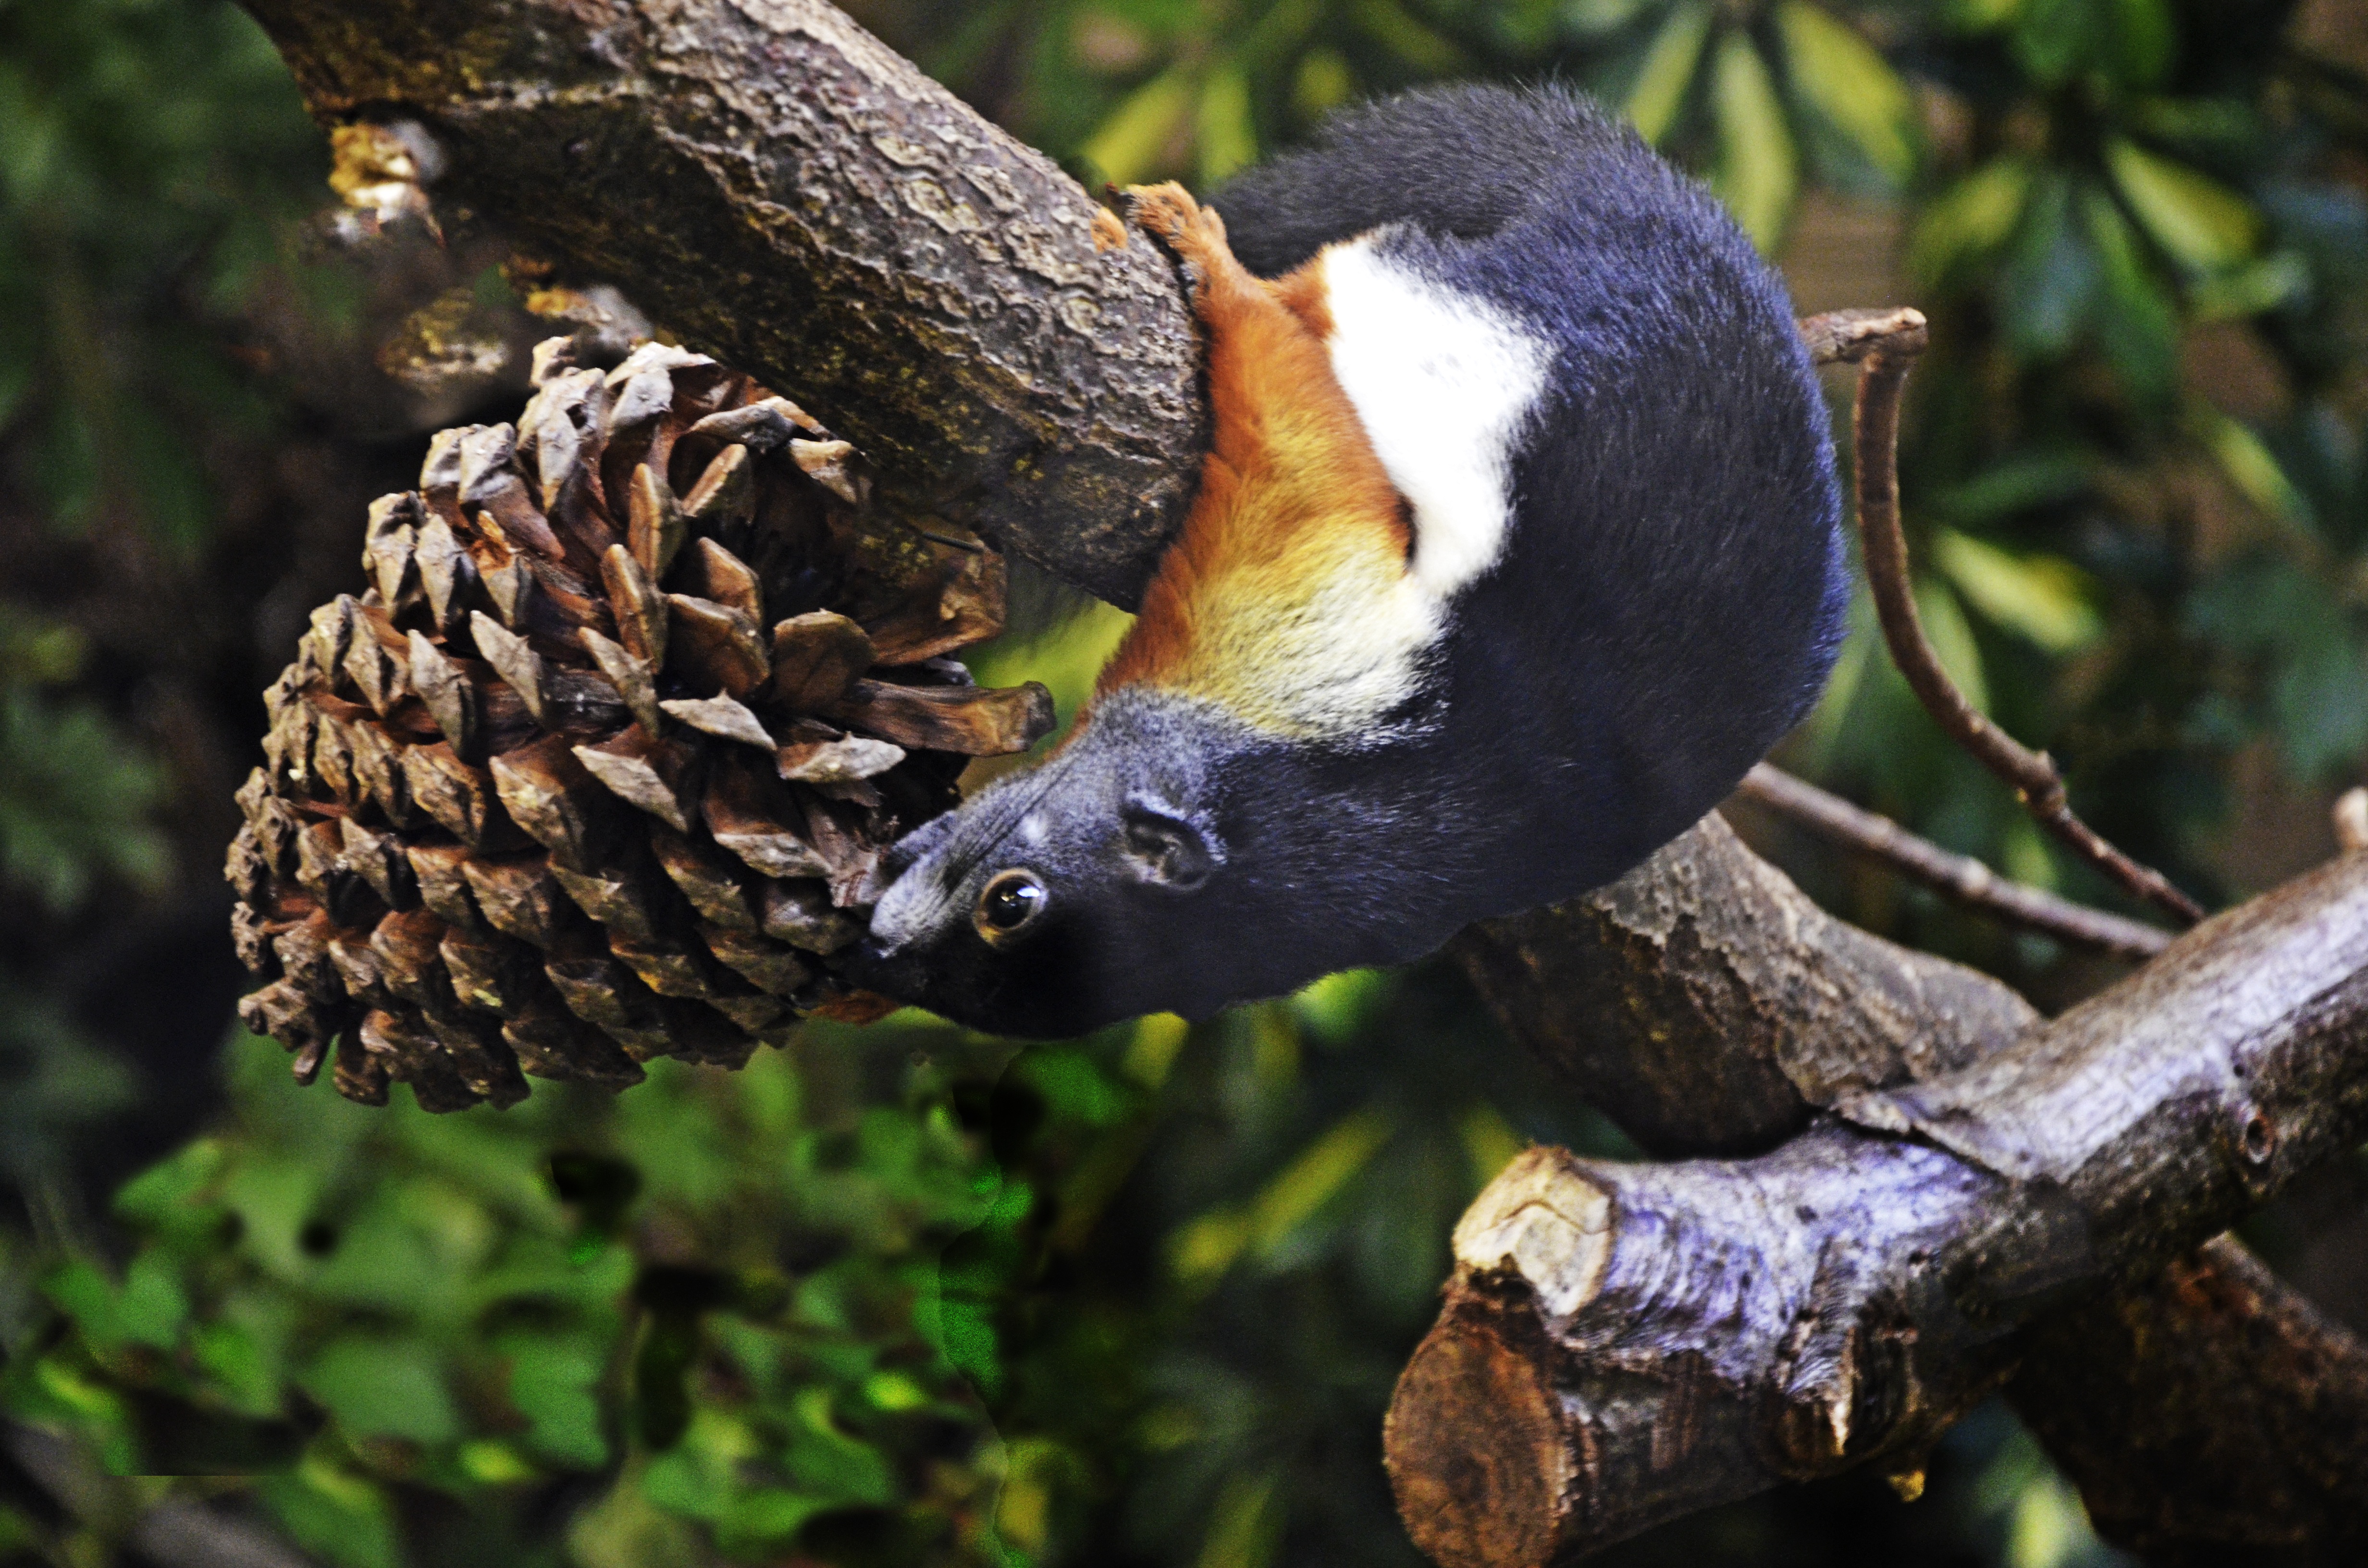
tree, nature, branch, bird, flower, cute, wildlife, beak, asia, colorful, croissant, eat, flora, fauna, close up, vertebrate, funny, prevost croissant, nice croissant, perching bird, piciformes